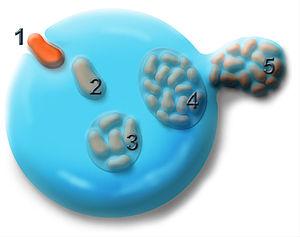
infection d'un globule blanc par Erhlichia
Les Ehrlichia sont de petites bactéries gram-négatives qui peuvent infecter l'Homme et / ou l'animal.